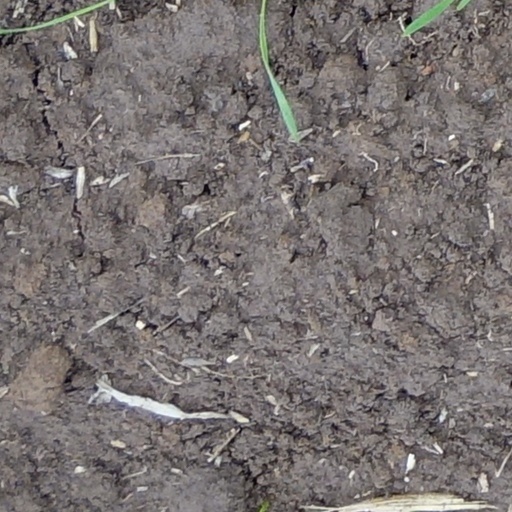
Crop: wheat